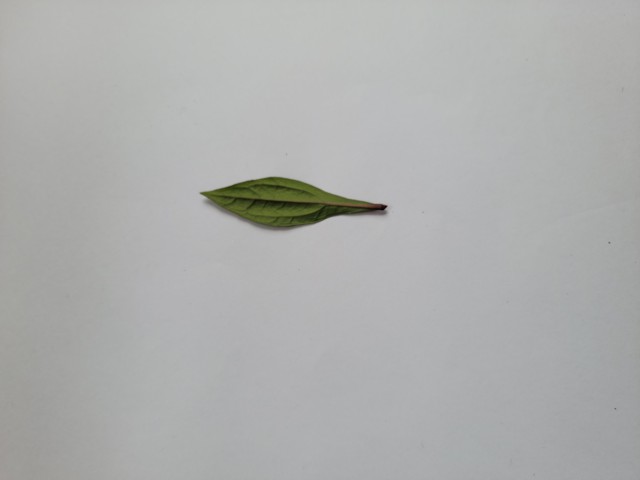
Plant: ayapan